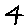
Label: 4